Post-war Britain (1945–1979)

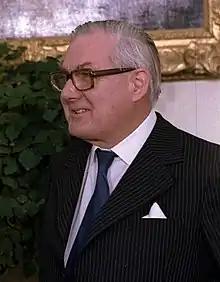
James Callaghan

Wilson announced his surprise resignation on 16 March 1976 and unofficially endorsed his Foreign Secretary James Callaghan as his successor. His broad popularity in many parts of the Labour movement saw him through three ballots of Labour MPs, defeating the arch-Bevanite Michael Foot, the main left-wing candidate. Callaghan was the first Prime Minister to have held all three leading Cabinet positions — Chancellor of the Exchequer, Home Secretary and Foreign Secretary — prior to becoming Prime Minister.